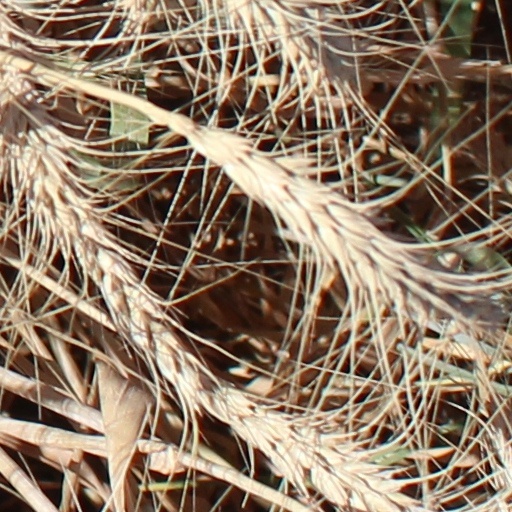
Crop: wheat